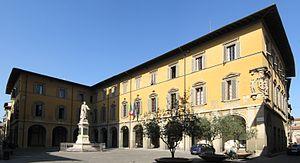
Laurent de Médicis, surnommé Laurent le Magnifique, né à Florence le 1ᵉʳ janvier 1449 et mort dans la même ville le 8 avril 1492, est un homme d'État florentin et le dirigeant de facto de la République florentine durant la Renaissance. Ses contemporains le surnommèrent le Magnifique. Cette appellation fait référence au sens ancien du mot en français, « généreux, prodigue ». Il a été l’un des personnages les plus remarquables de son époque. Au-delà de ses talents de diplomate et d’homme politique, il a côtoyé un groupe de brillants érudits, d’artistes et de poètes et a également excellé dans des disciplines aussi variées que la joute, la chasse, la poésie, le maniement des armes ou l’athlétisme. Par cet éventail de talents, il constitue ainsi l’une des plus belles incarnations de l’idéal de l’Homme de la Renaissance. Sa vie coïncida avec la Première Renaissance des Arts et il disparut à l’apogée de la puissance florentine.